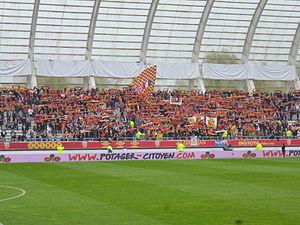
Les supporteurs lensois lors du match de Ligue 1 entre le RC Lens et l'AS Monaco, le dimanche 26 avril 2015, au stade de la Licorne à Amiens.
Le stade Crédit Agricole la Licorne est un stade de football situé à Amiens en Hauts-de-France.